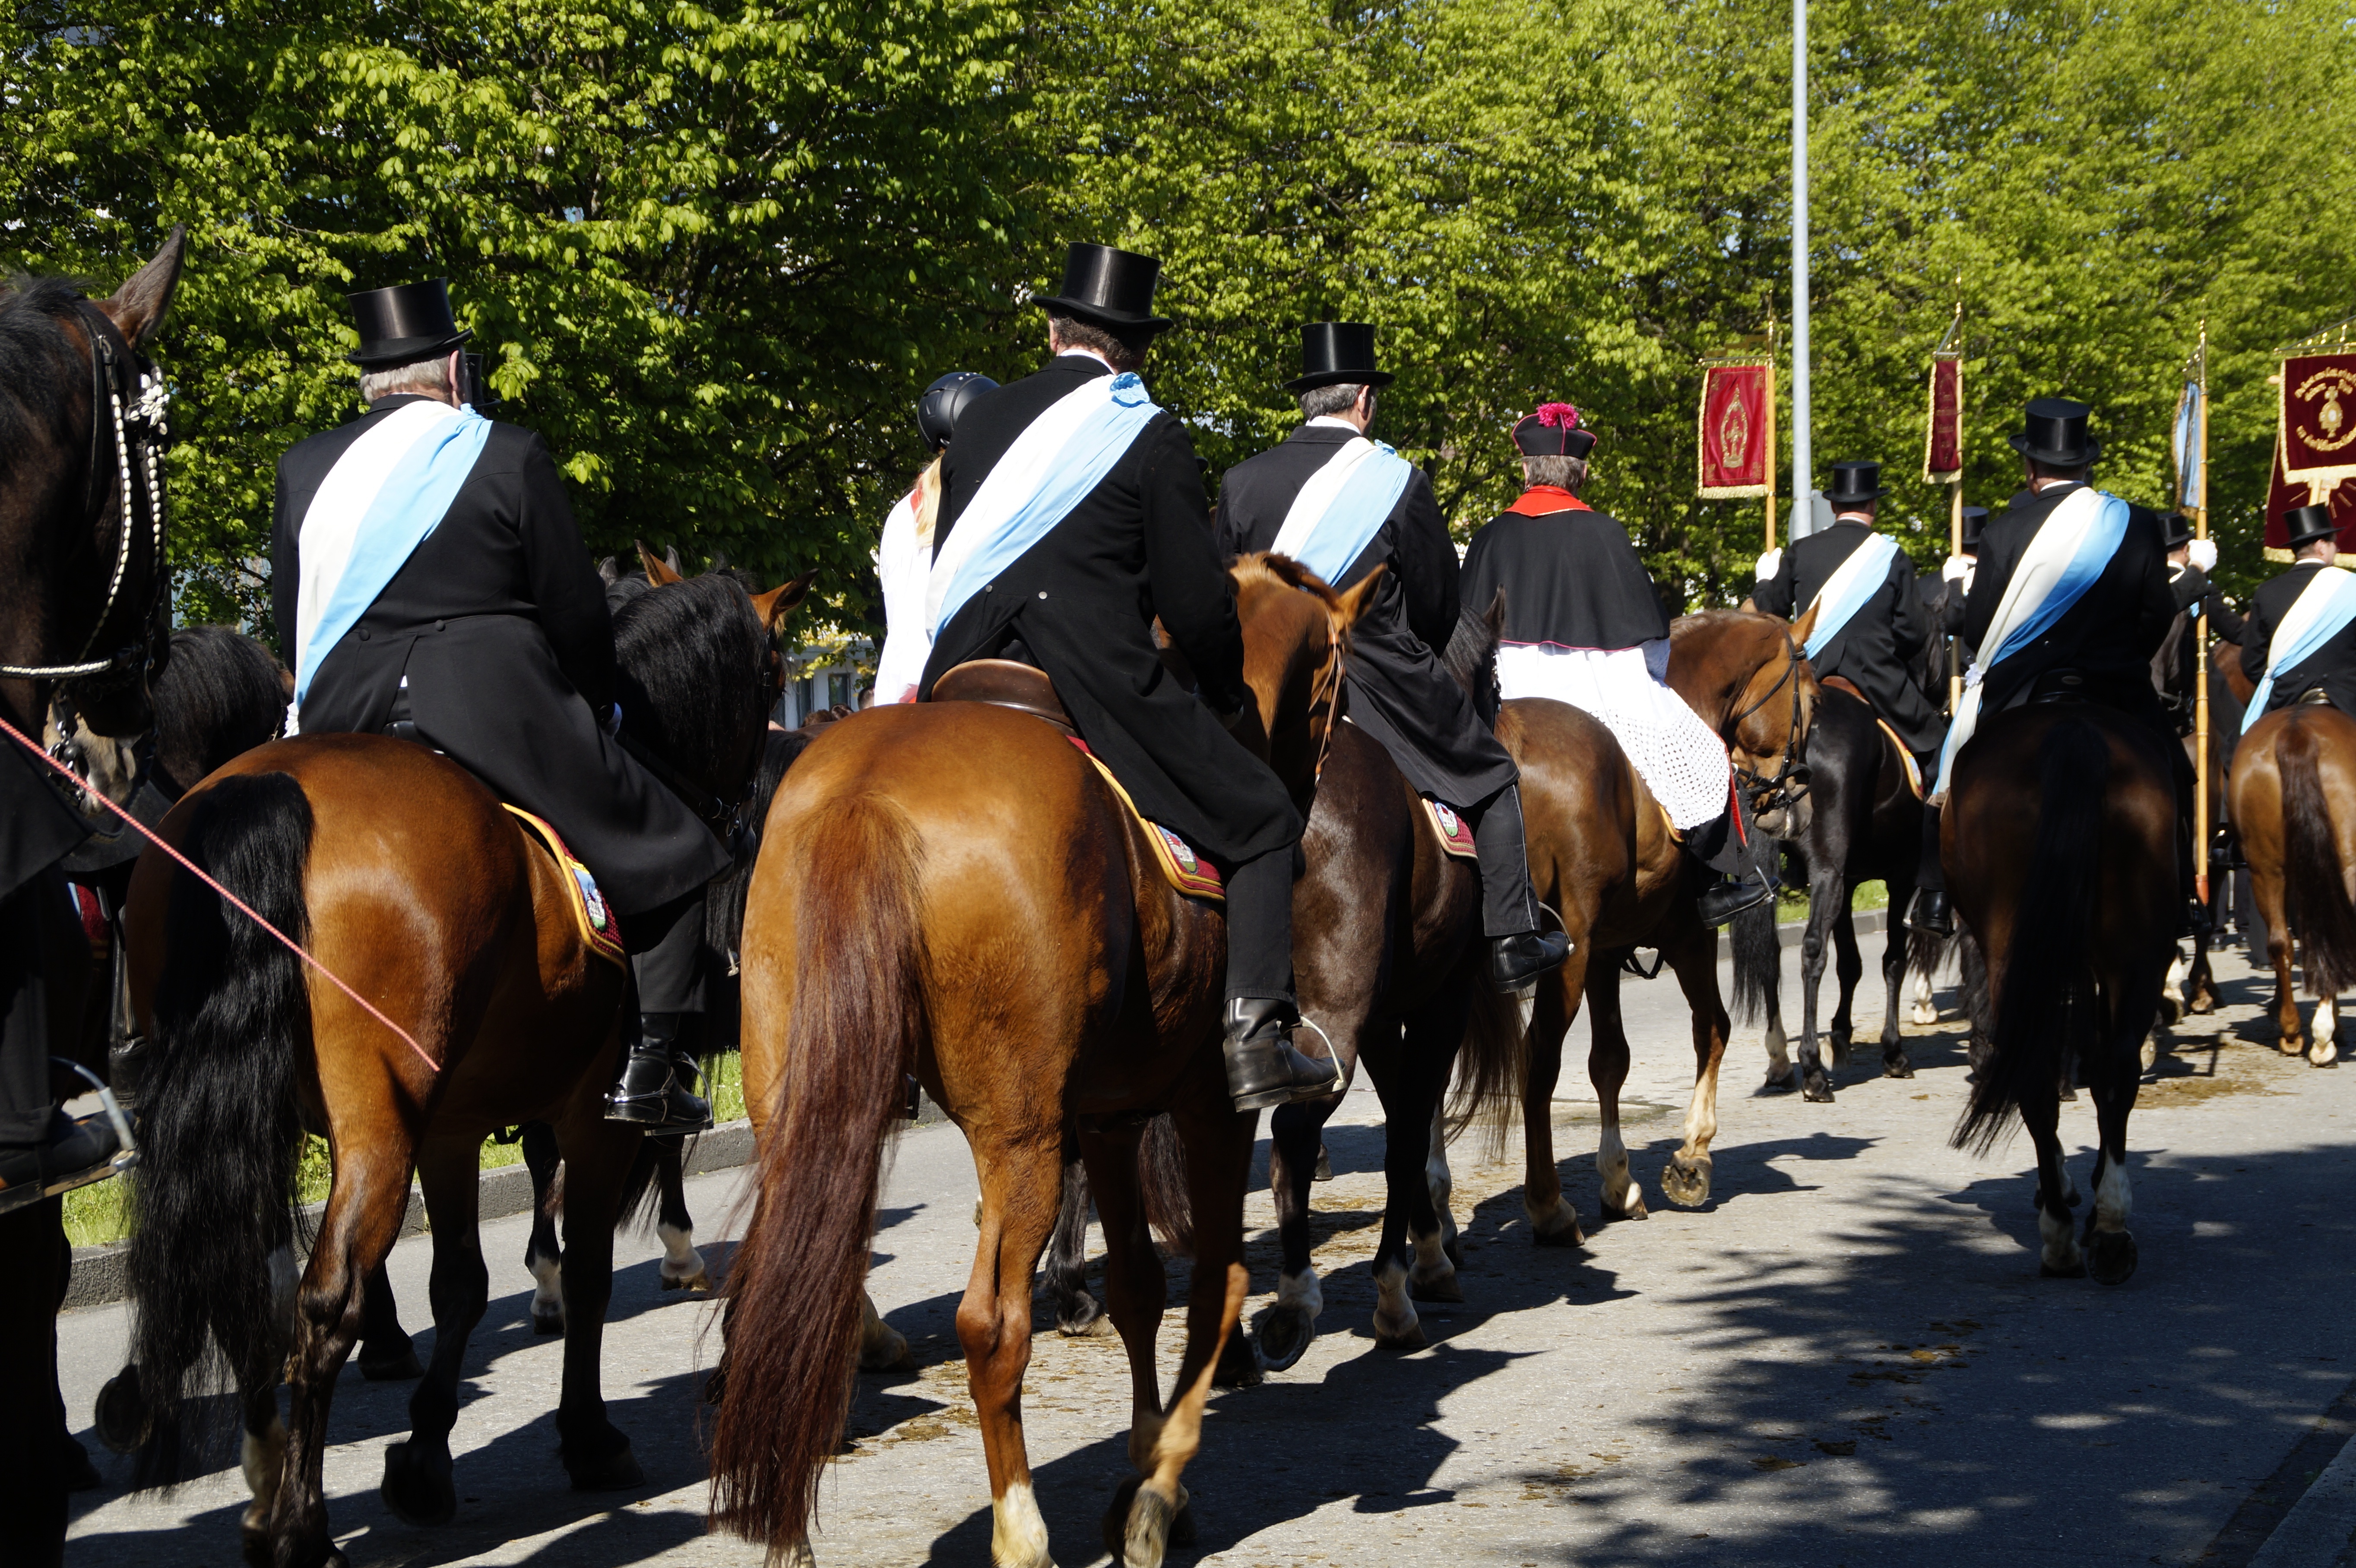
vineyard, horse, banner, holiday, religion, christian, festive, horses, religious, catholic, men, sports, monastery, move, culture, christianity, tradition, cylinder, believe, relic, procession, reiter, traditionally, customs, pageant, equestrianism, pack animal, solemnly, eventing, upper swabia, ascension of christ, equestrian procession, blood ride, blood friday, beritten, sashes, horse like mammal, horse harness, animal sports, english riding, equestrian sport